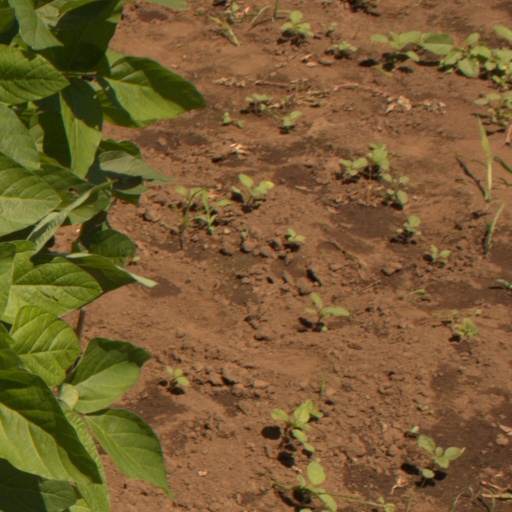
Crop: soybean